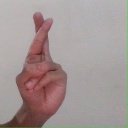
अक्षर: र